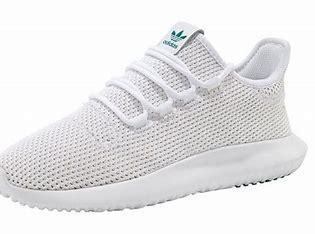
Brand: Adidas
Model: Tubular Shadow